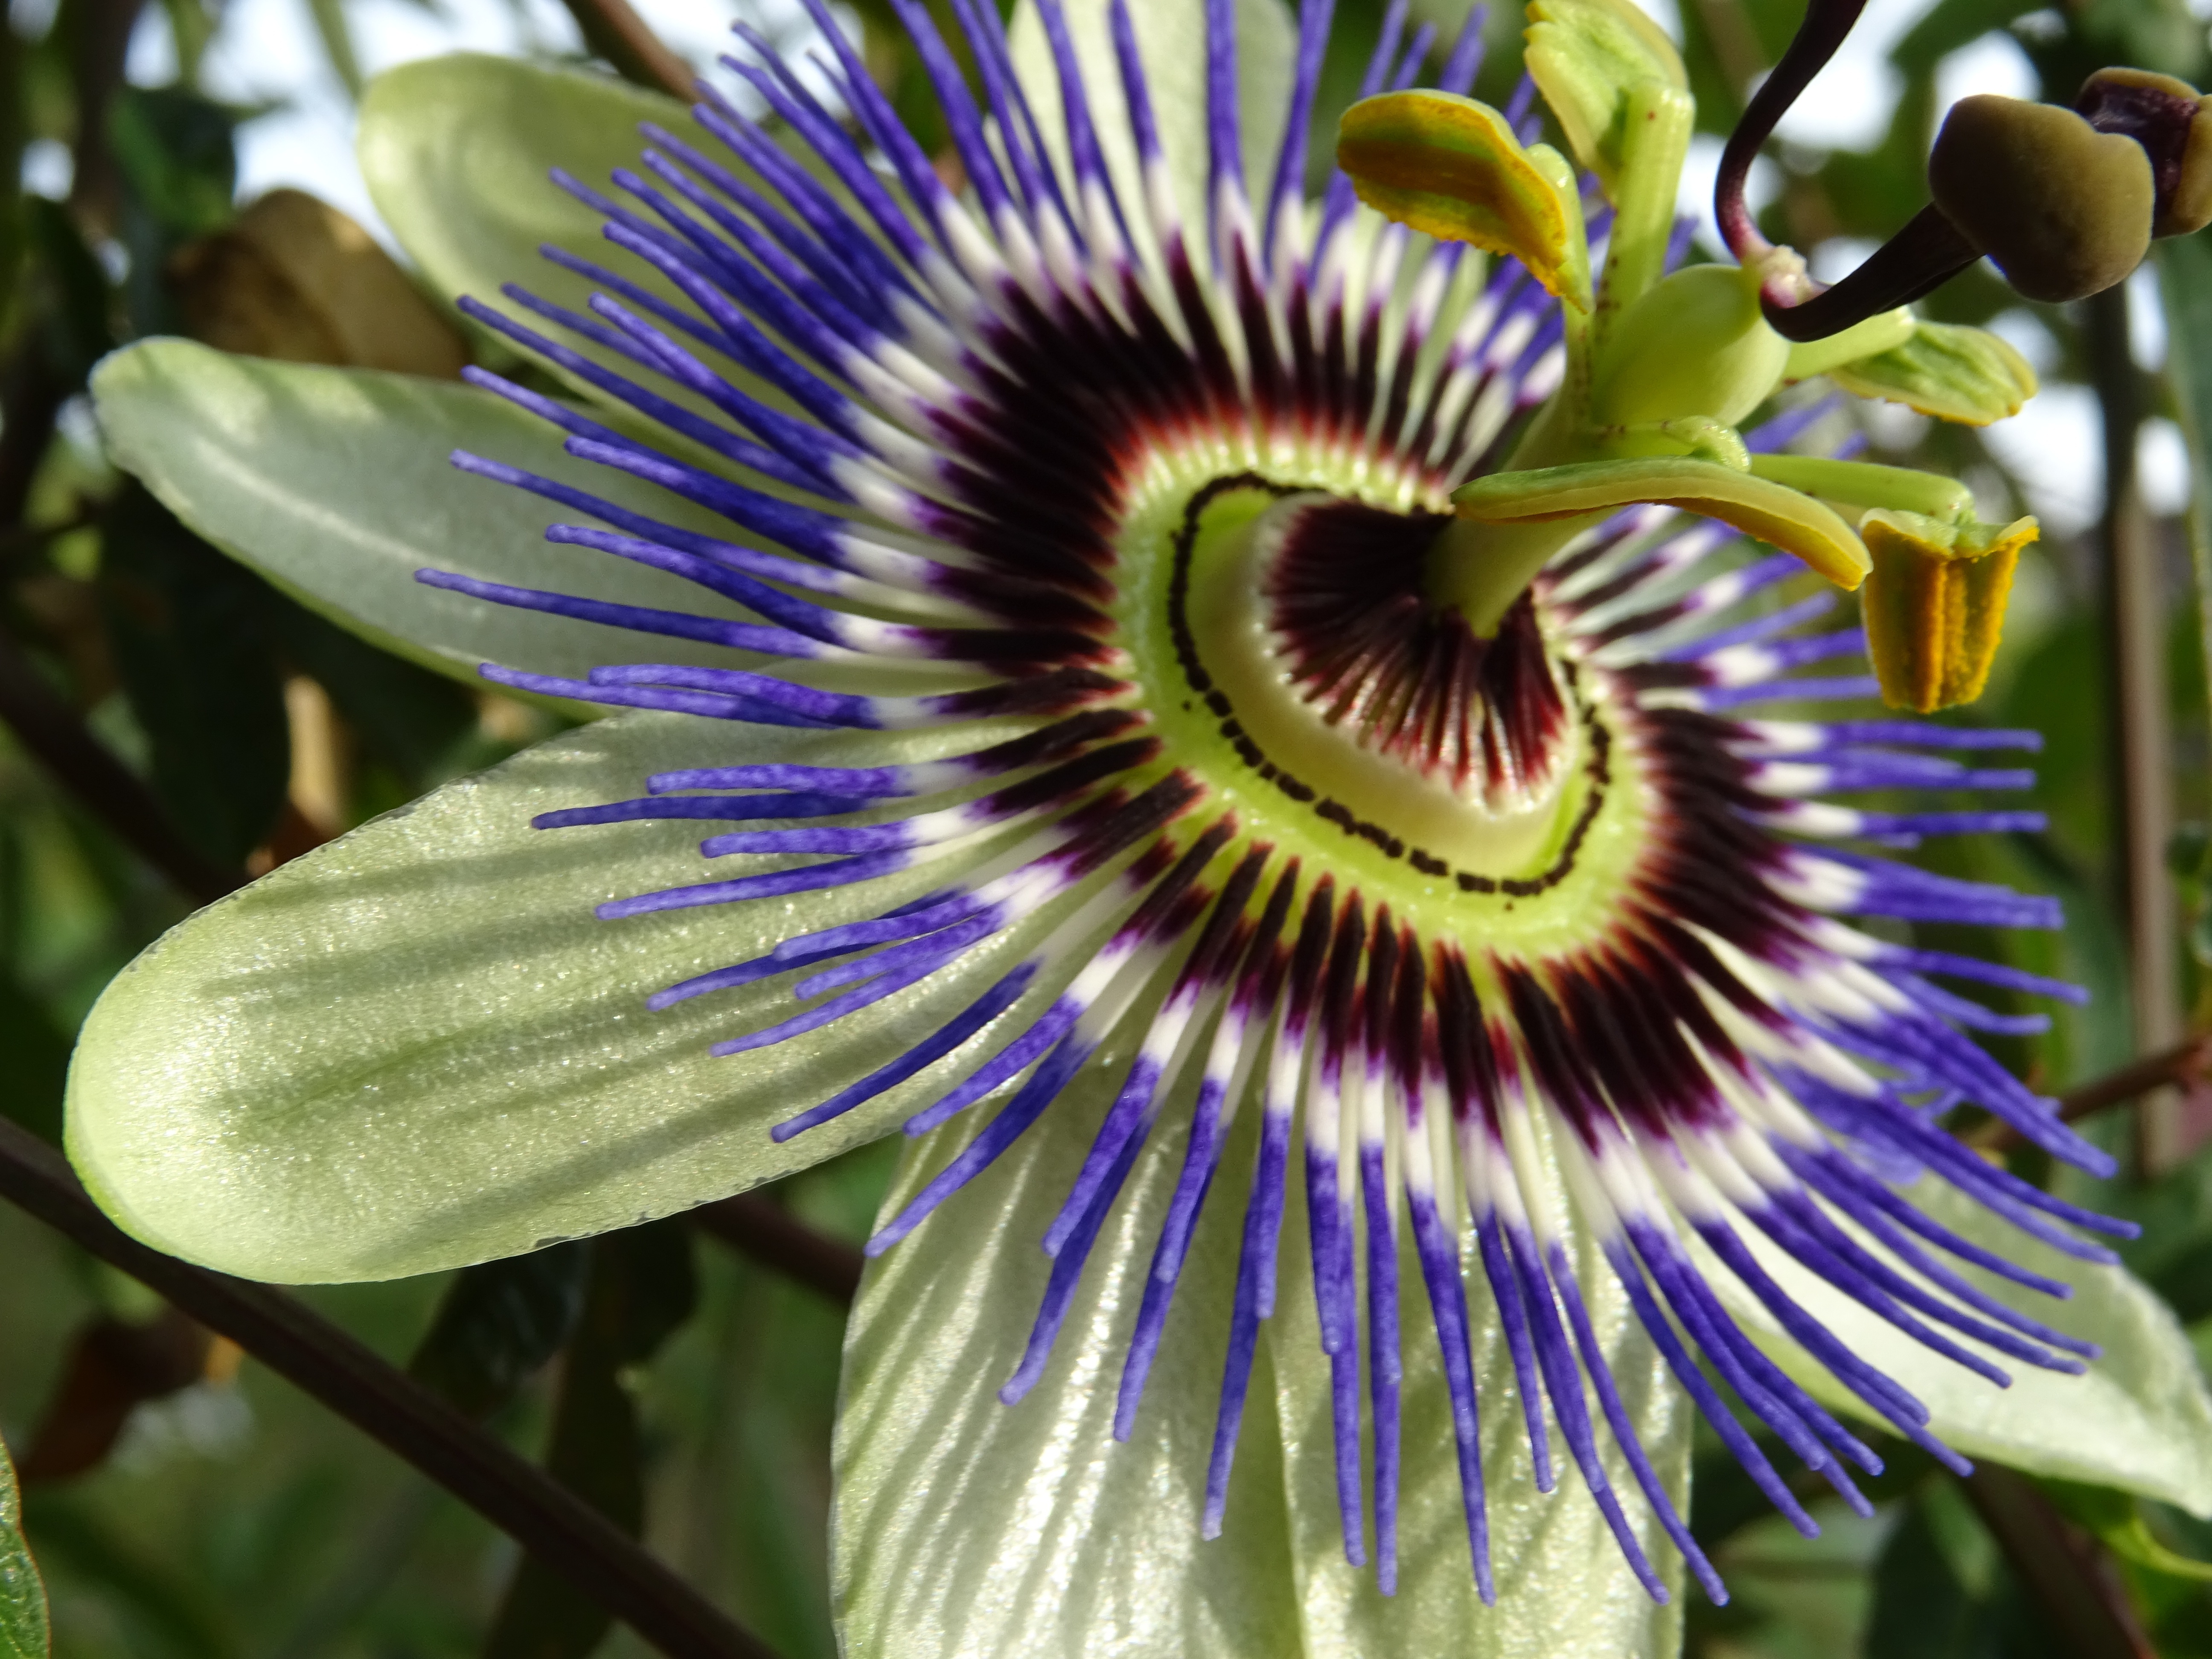
plant, photography, flower, petal, botany, close, flora, wildflower, close up, passion flower, macro photography, flowering plant, white purple, plant stem, land plant, passion flower family, purple passionflower, giant granadilla